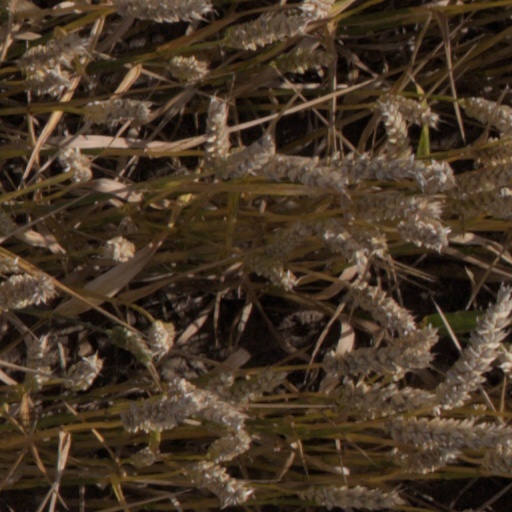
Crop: wheat